Compton Acres (garden)

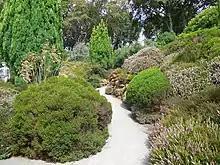
The Heather Garden

The mature pine wood has been developed as a woodland garden with winding pathways and dramatic waterfalls.